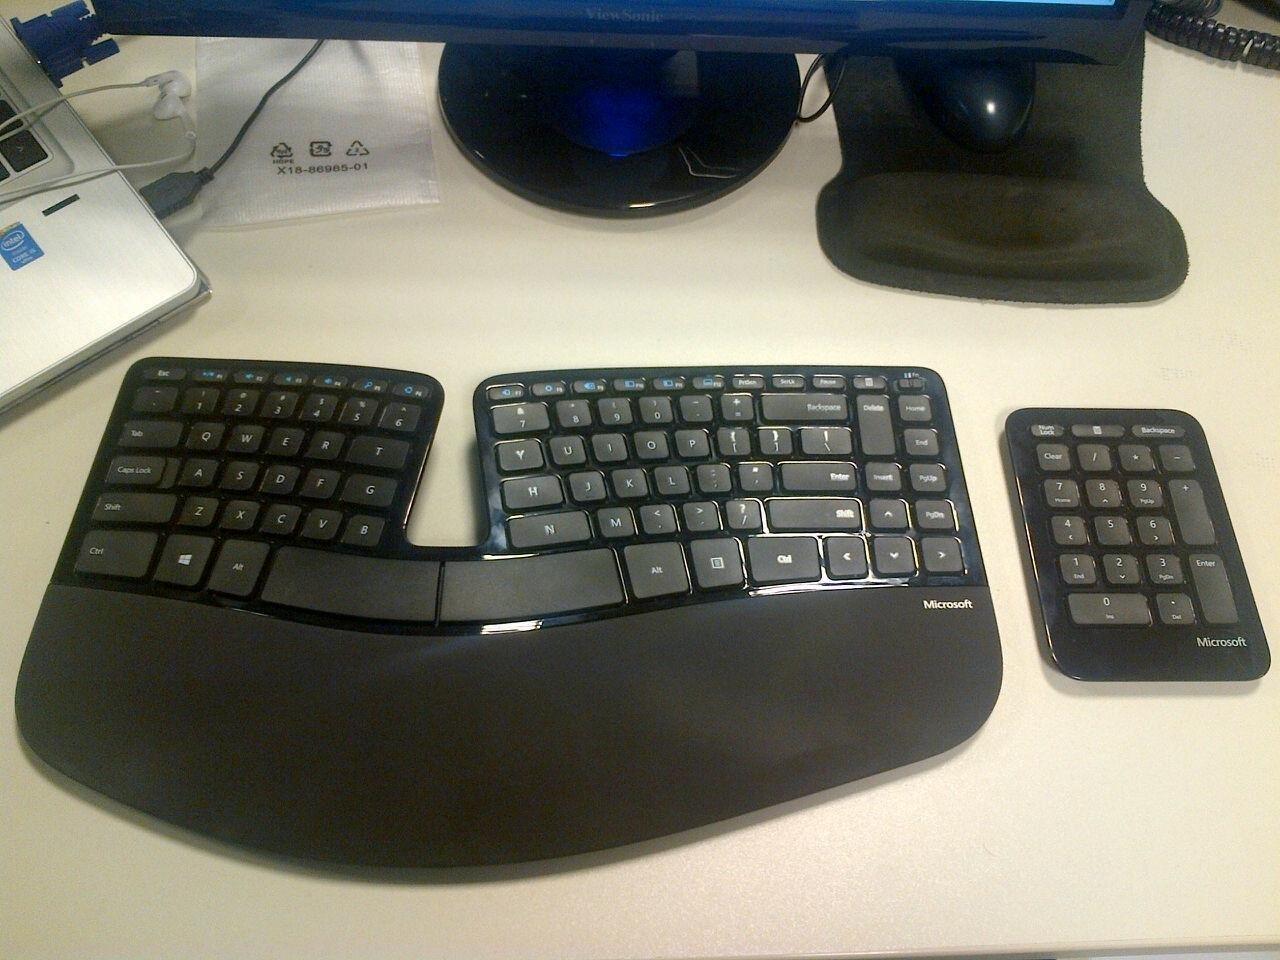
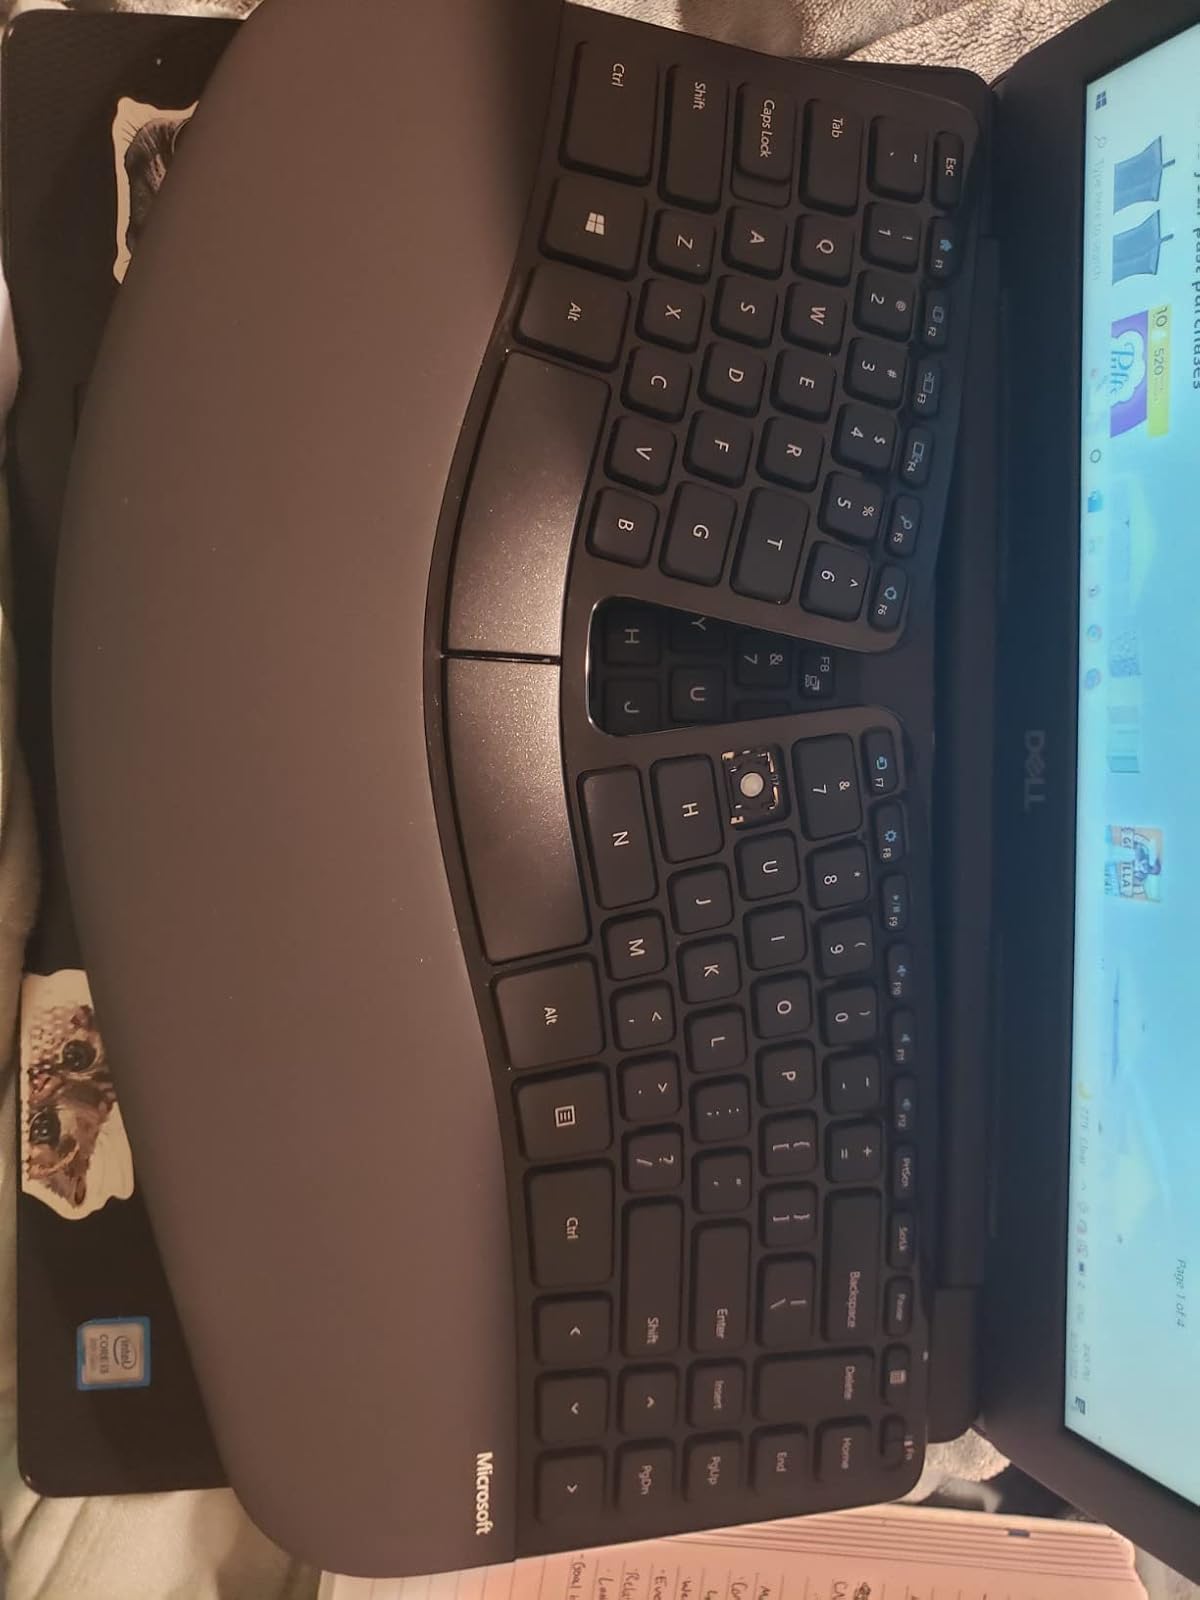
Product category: keyboard
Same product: yes